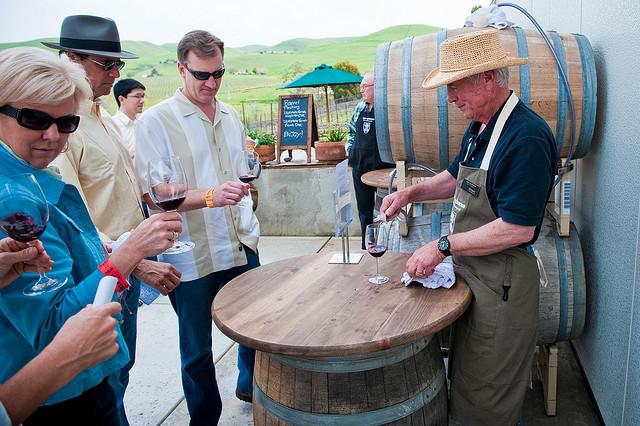
the people are sampling wine at a wine tasting.